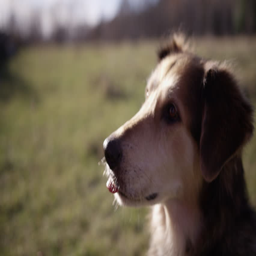
woman on a brisk autumn hike with her dog giving him treats in the forest